Ughill Hall shootings

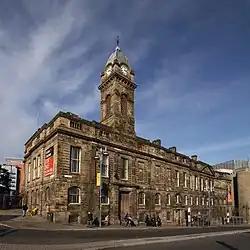
Sheffield Old Town Hall, the venue for Wood's trial

On 1 December 1986, the prosecution charged Wood on two counts of murder and one count of attempted murder, for Danielle, Stephanie, and Christopher, respectively. Wood also faced a specimen charge of stealing £84,000 from clients he represented in property deals, although the prosecution claimed the sum could have been £150,000.